Re matto

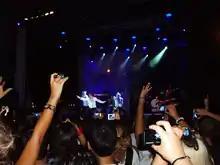
Marco Mengoni during a concert in San Benedetto del Tronto

The digital version of the album was released on 17 February 2010, two days before the physical version. To promote the album, Mengoni participated in the 60th Sanremo Music Festival with the song "Credimi ancora". Moreover, Mengoni appeared in several Italian TV programmes, including "Domenica In", "Domenica 5" and "Porta a Porta".